The Bigamist (1956 film)

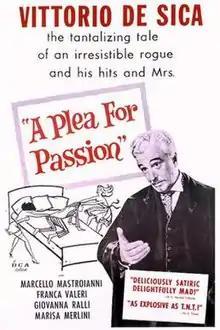
Film poster

The Bigamist is a 1956 Italian comedy film directed by Luciano Emmer.